Raving Rabbids: Travel in Time

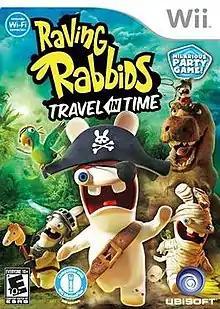
North American box art

Raving Rabbids: Travel in Time is a party video game developed and published by Ubisoft for the Wii. It was released in North America on November 21, 2010, in Europe on November 26, 2010, in Australia on November 25, 2010 and in Japan on January 27, 2011. It is the fifth installment in the "Rabbids" series and, unlike the previous entry, "Rabbids Go Home", it returns to the minigame genre.